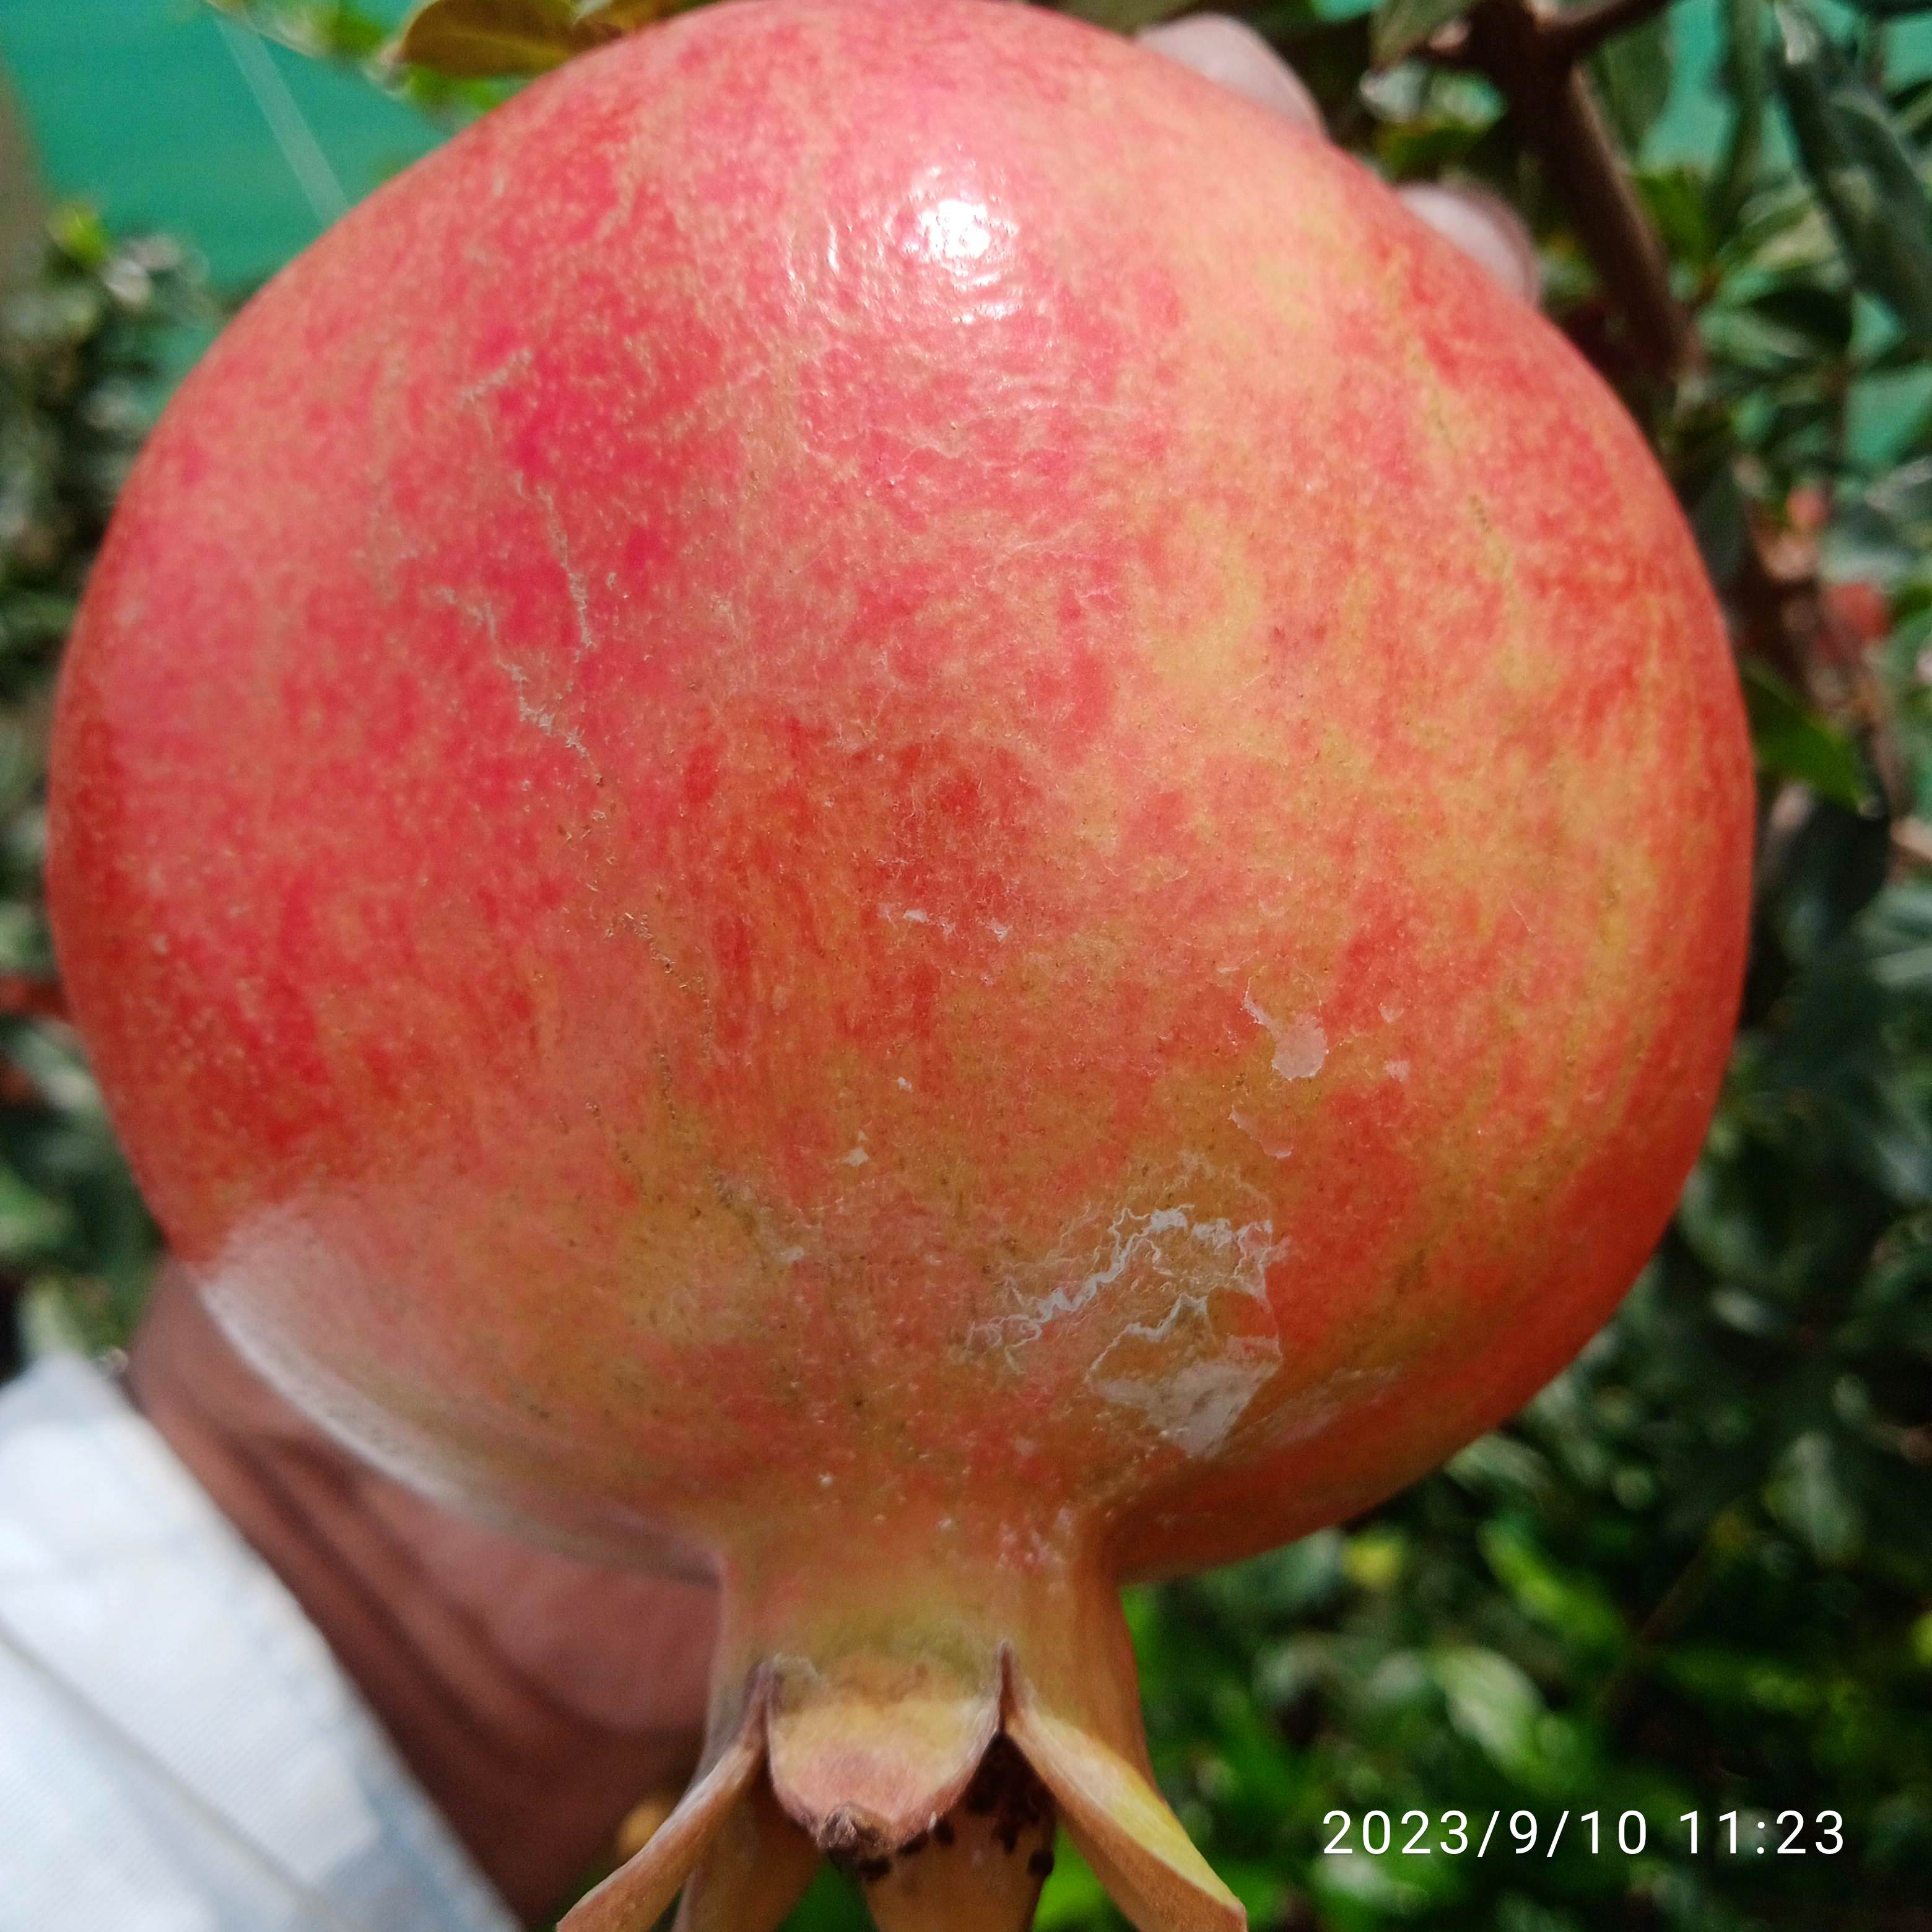
Label: Healthy